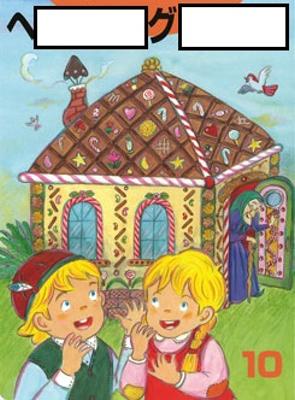
回答: °ヤン/ハウス焼きそば